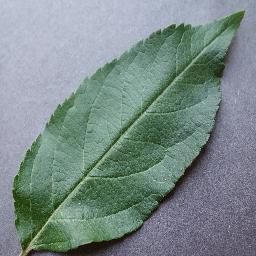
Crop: apple
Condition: healthy